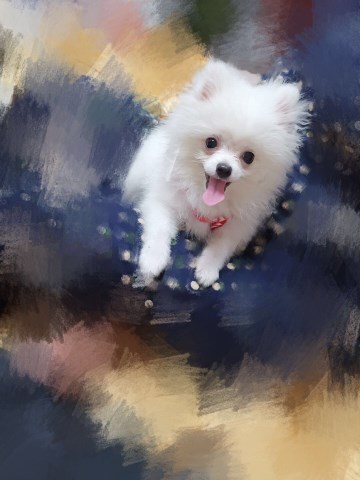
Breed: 1936-n000005-Pomeranian